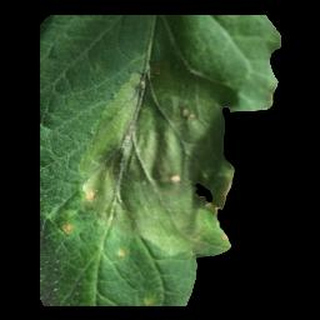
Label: tomato_late_blight